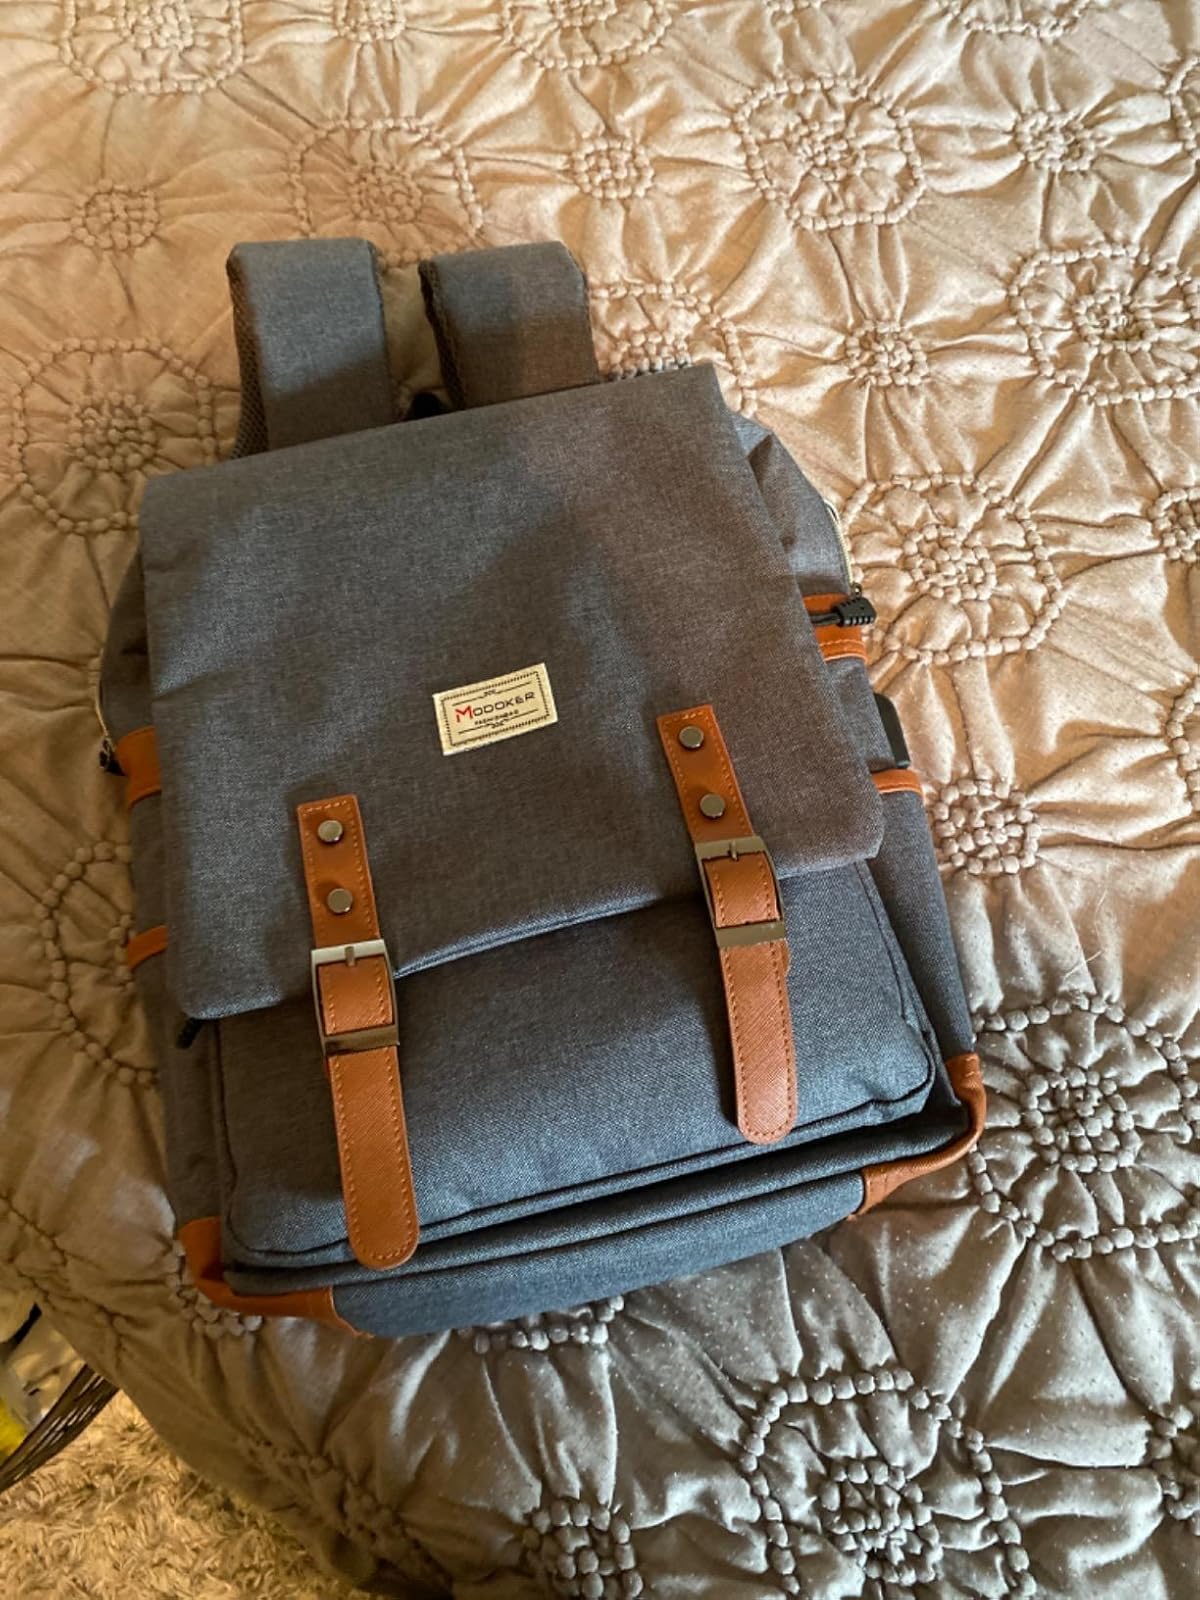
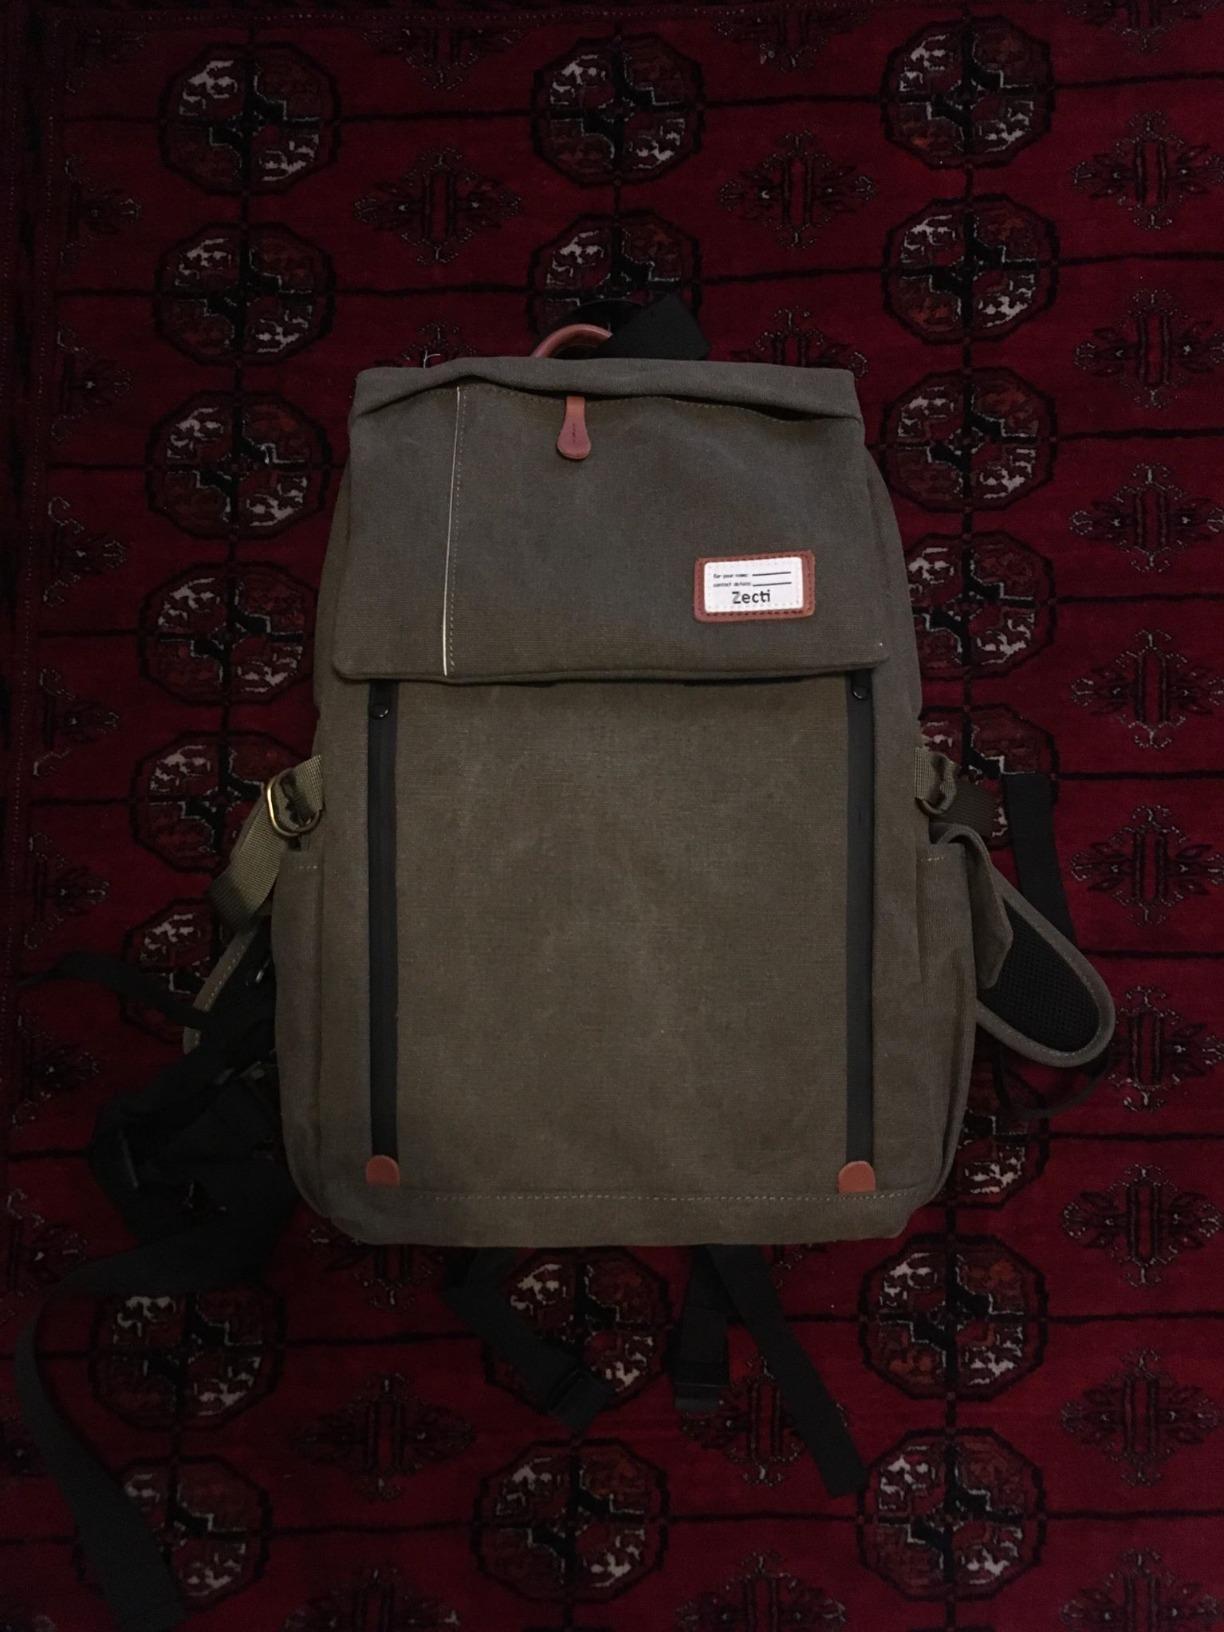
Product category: bag
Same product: no